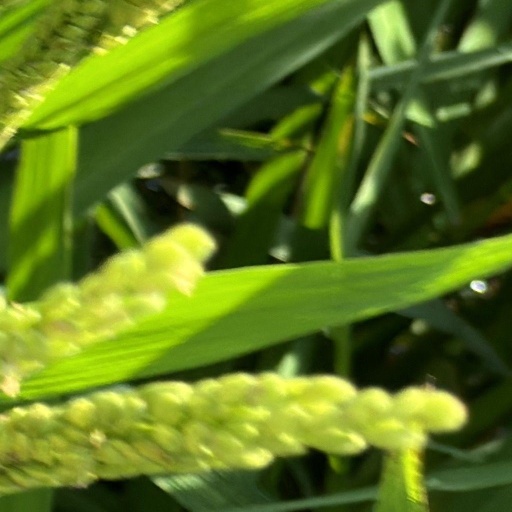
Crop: rice